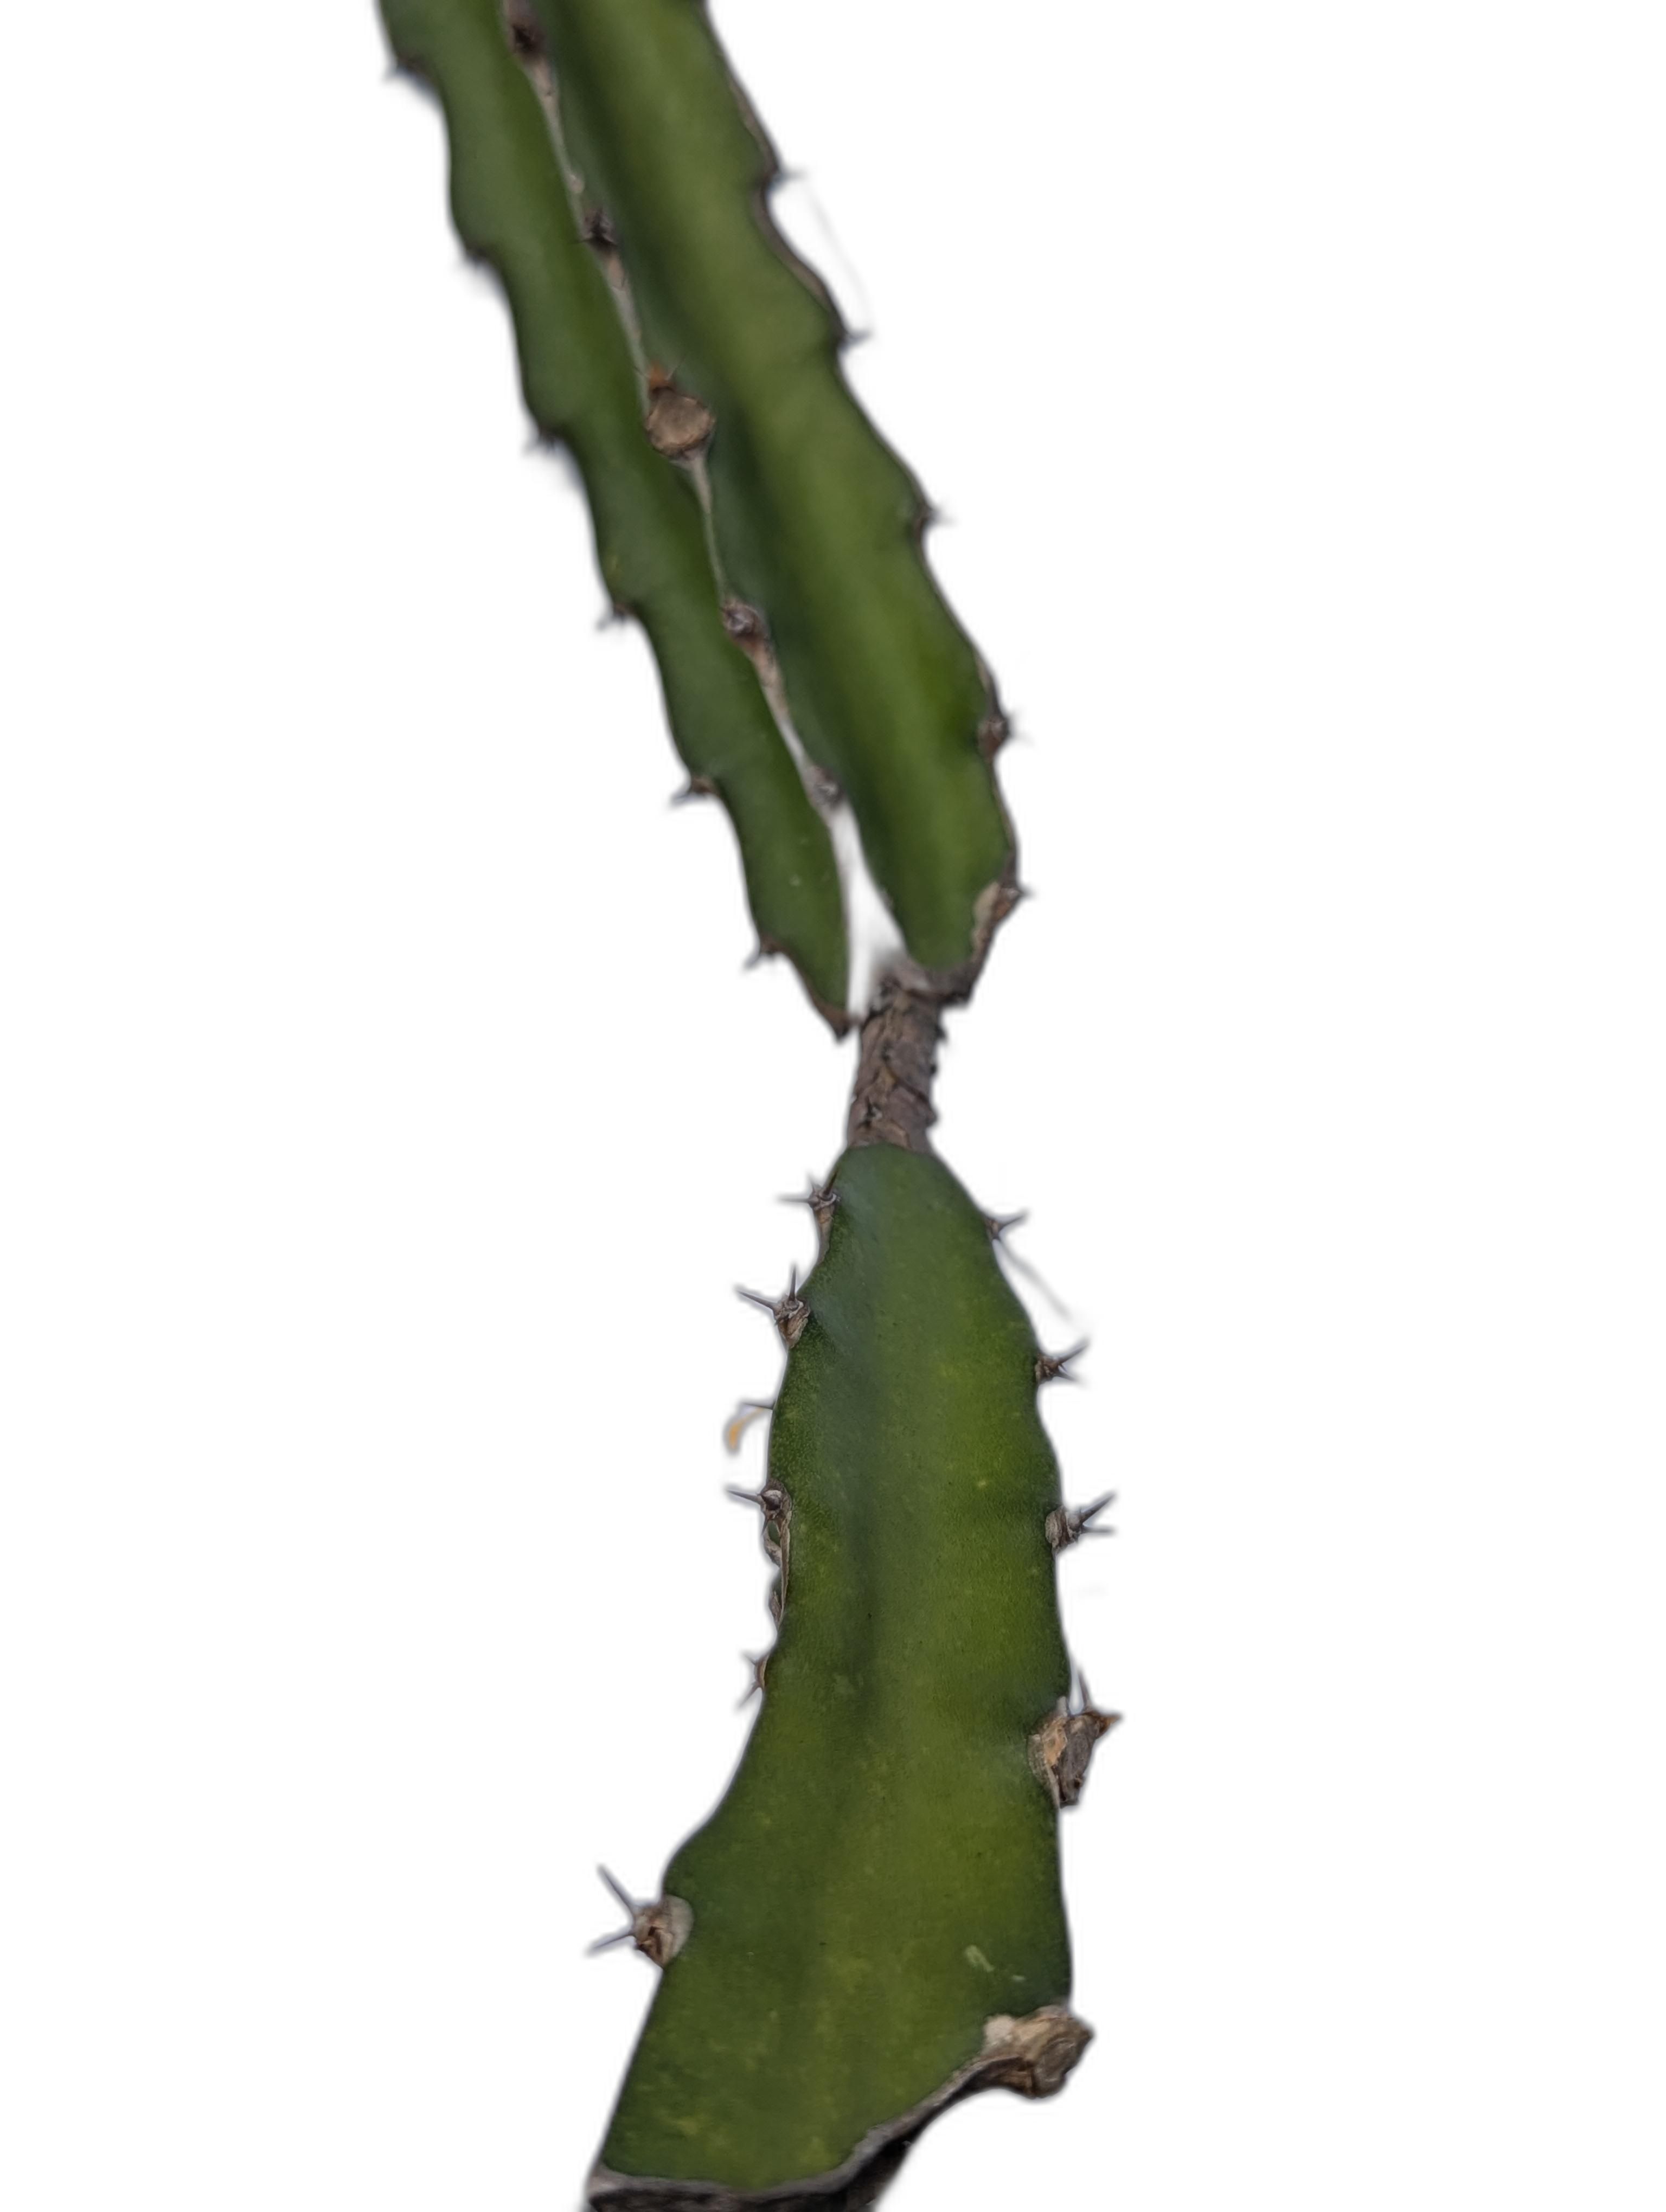
Label: Good leaf